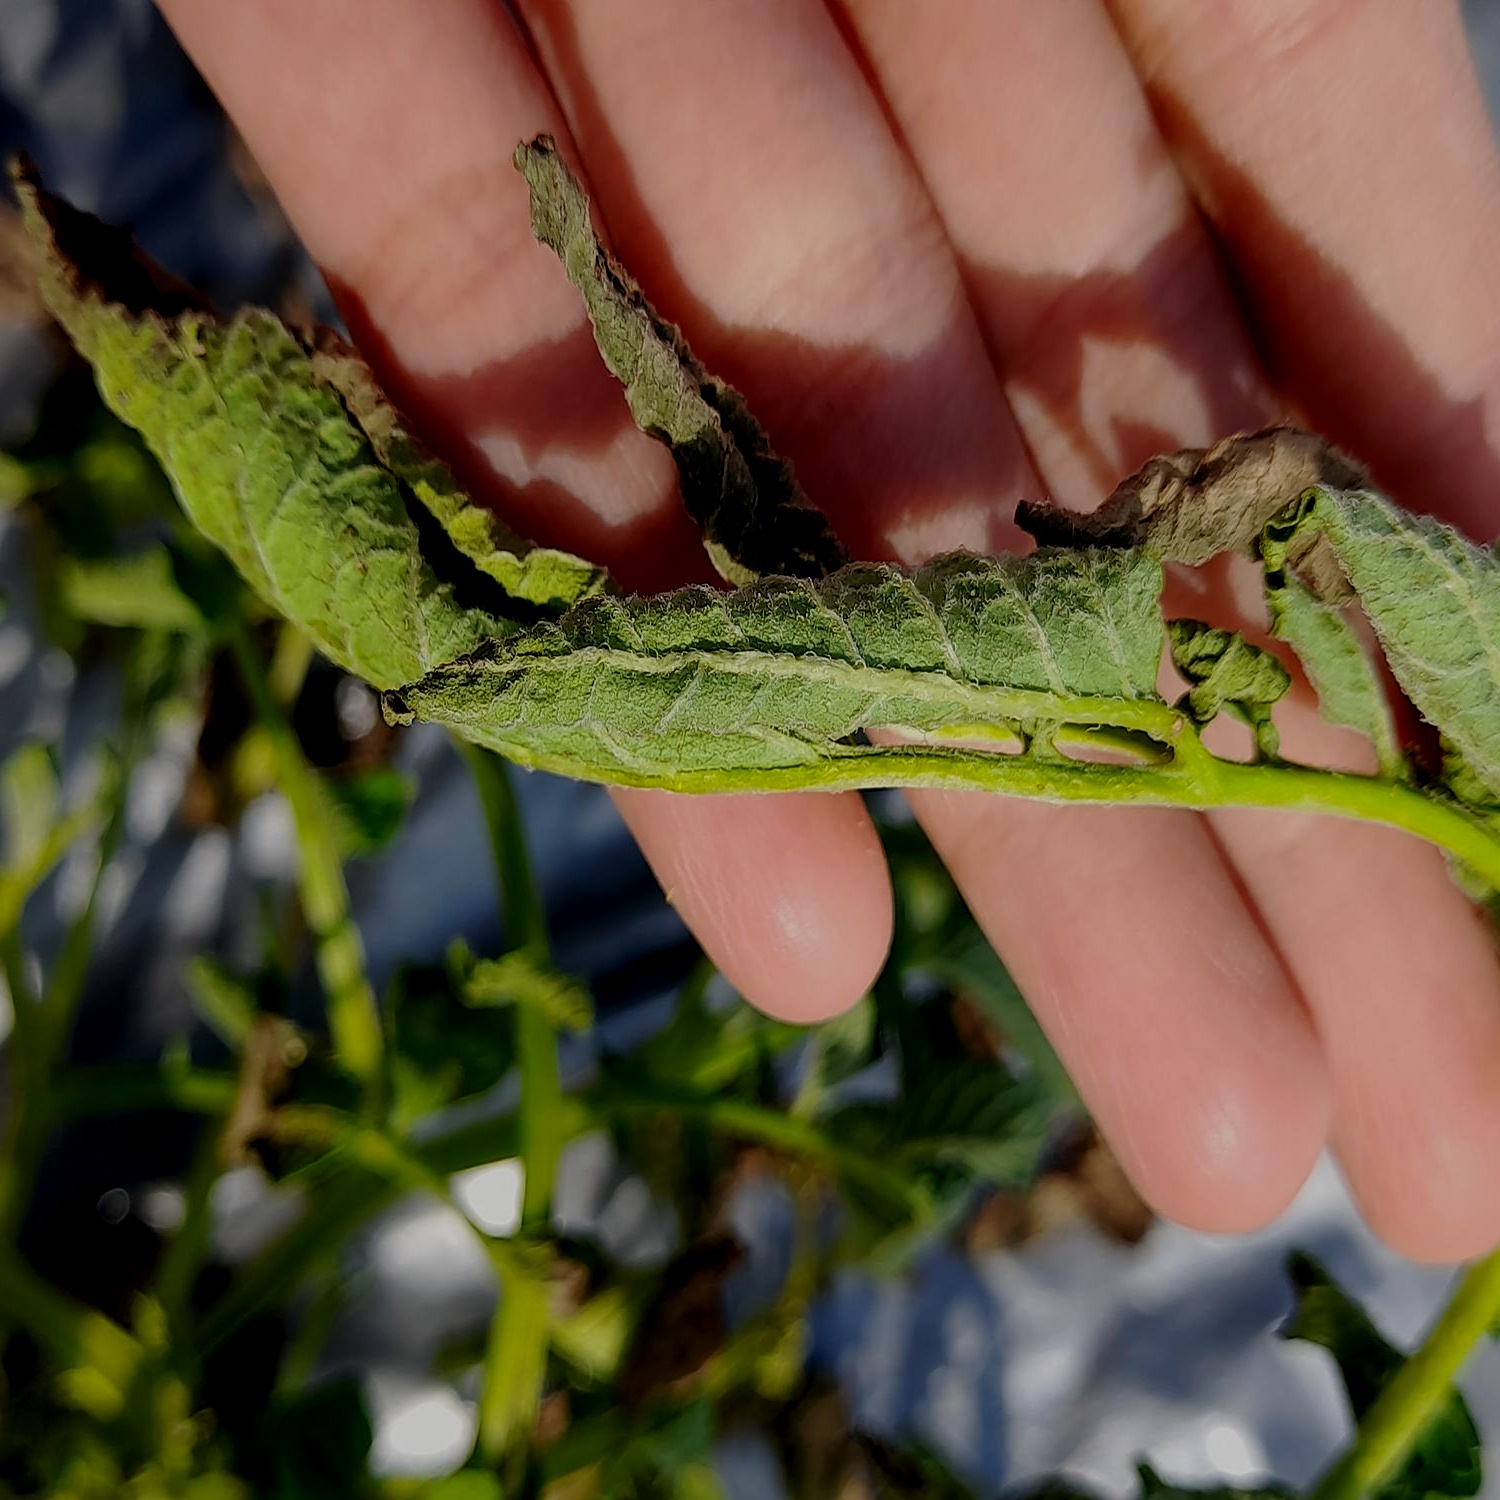
Etiqueta: Pudricion_Parda